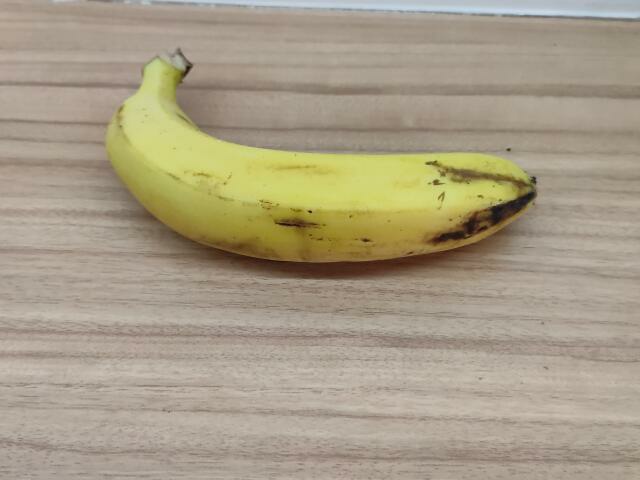
Label: Ripe_Banana